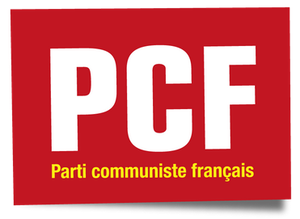
Logo du PCF en 2013